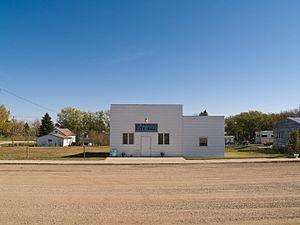
La ville américaine de Benedict est située dans le comté de McLean, dans l’État du Dakota du Nord. Lors du recensement de 2010, sa population s’élevait à 66 habitants.